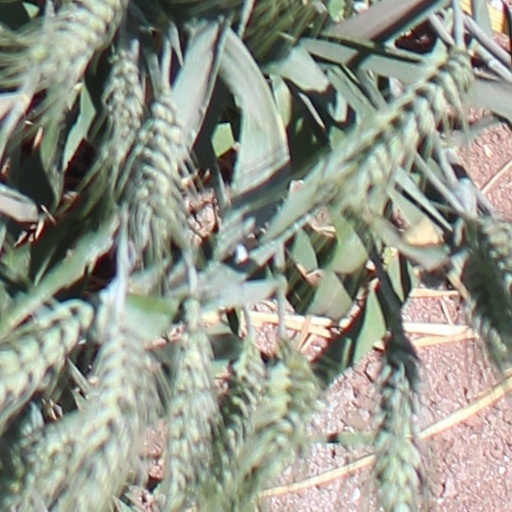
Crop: wheat